Homberg (Efze)

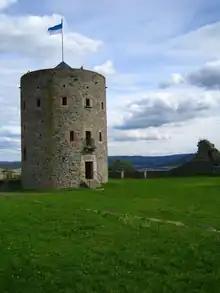
Hohenburg lookout tower

In 1526, at the Marienkirche (church) under Hessian Landgrave Philip, the Homberg Synod took place, whereby Hesse became Protestant.